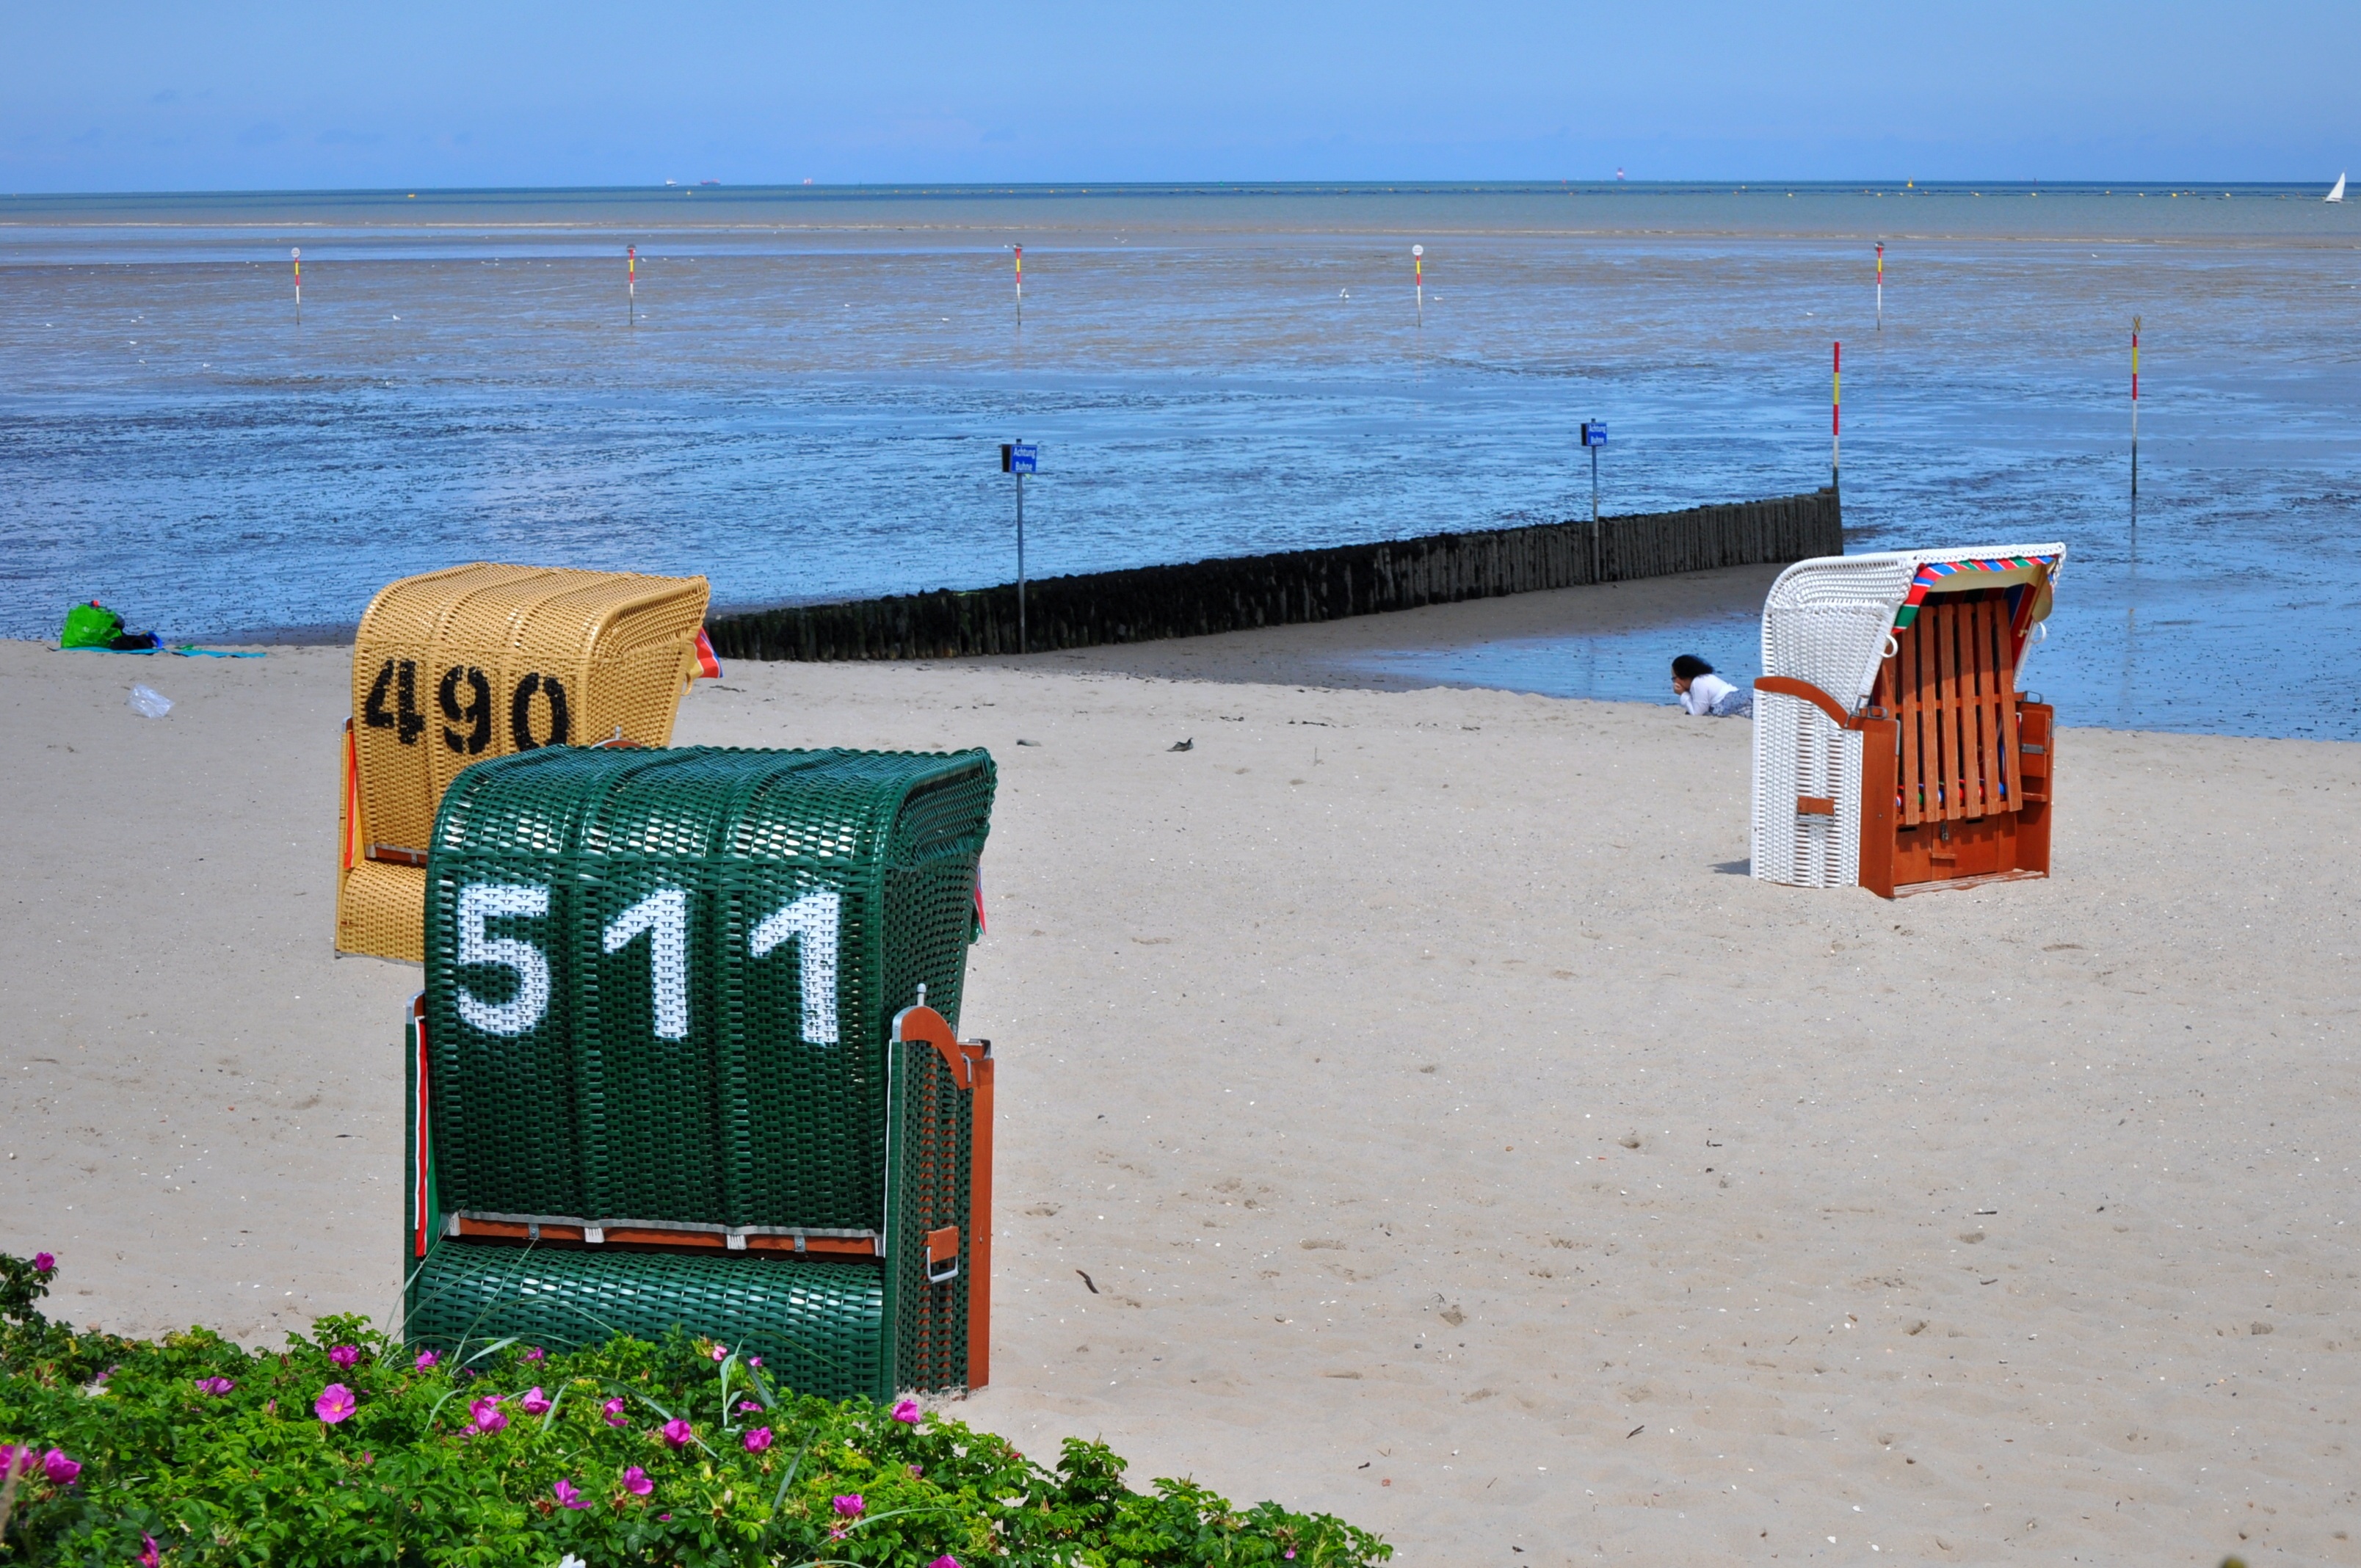
beach, sea, coast, sand, ocean, shore, alone, walkway, vacation, bay, rest, body of water, numbers, silent, north sea, clubs, numbered